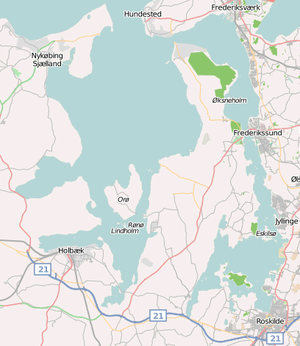
Isefjorden
Kort over Isefjord.
Isefjord er en ca. 35 km lang og 305 km² stor tærskelfjord, hvilket betyder, at den indre del er betydligt dybere end den ydre del. Fjorden ligger i Nordvestsjælland, og har sit udløb i Kattegat mellem Hundested og Rørvig.